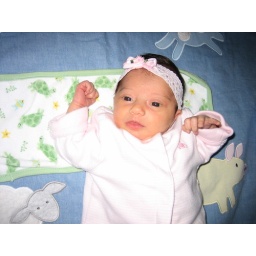
Girlie girl in all pink